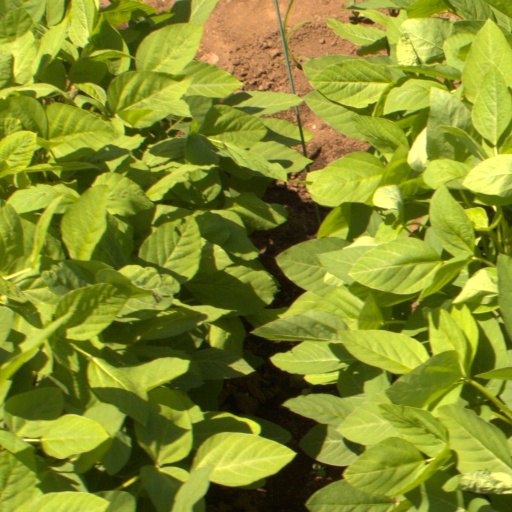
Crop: soybean